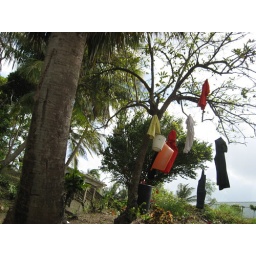
some crazy men would always hang their deceased mothers clothes and items in the tree outside their house